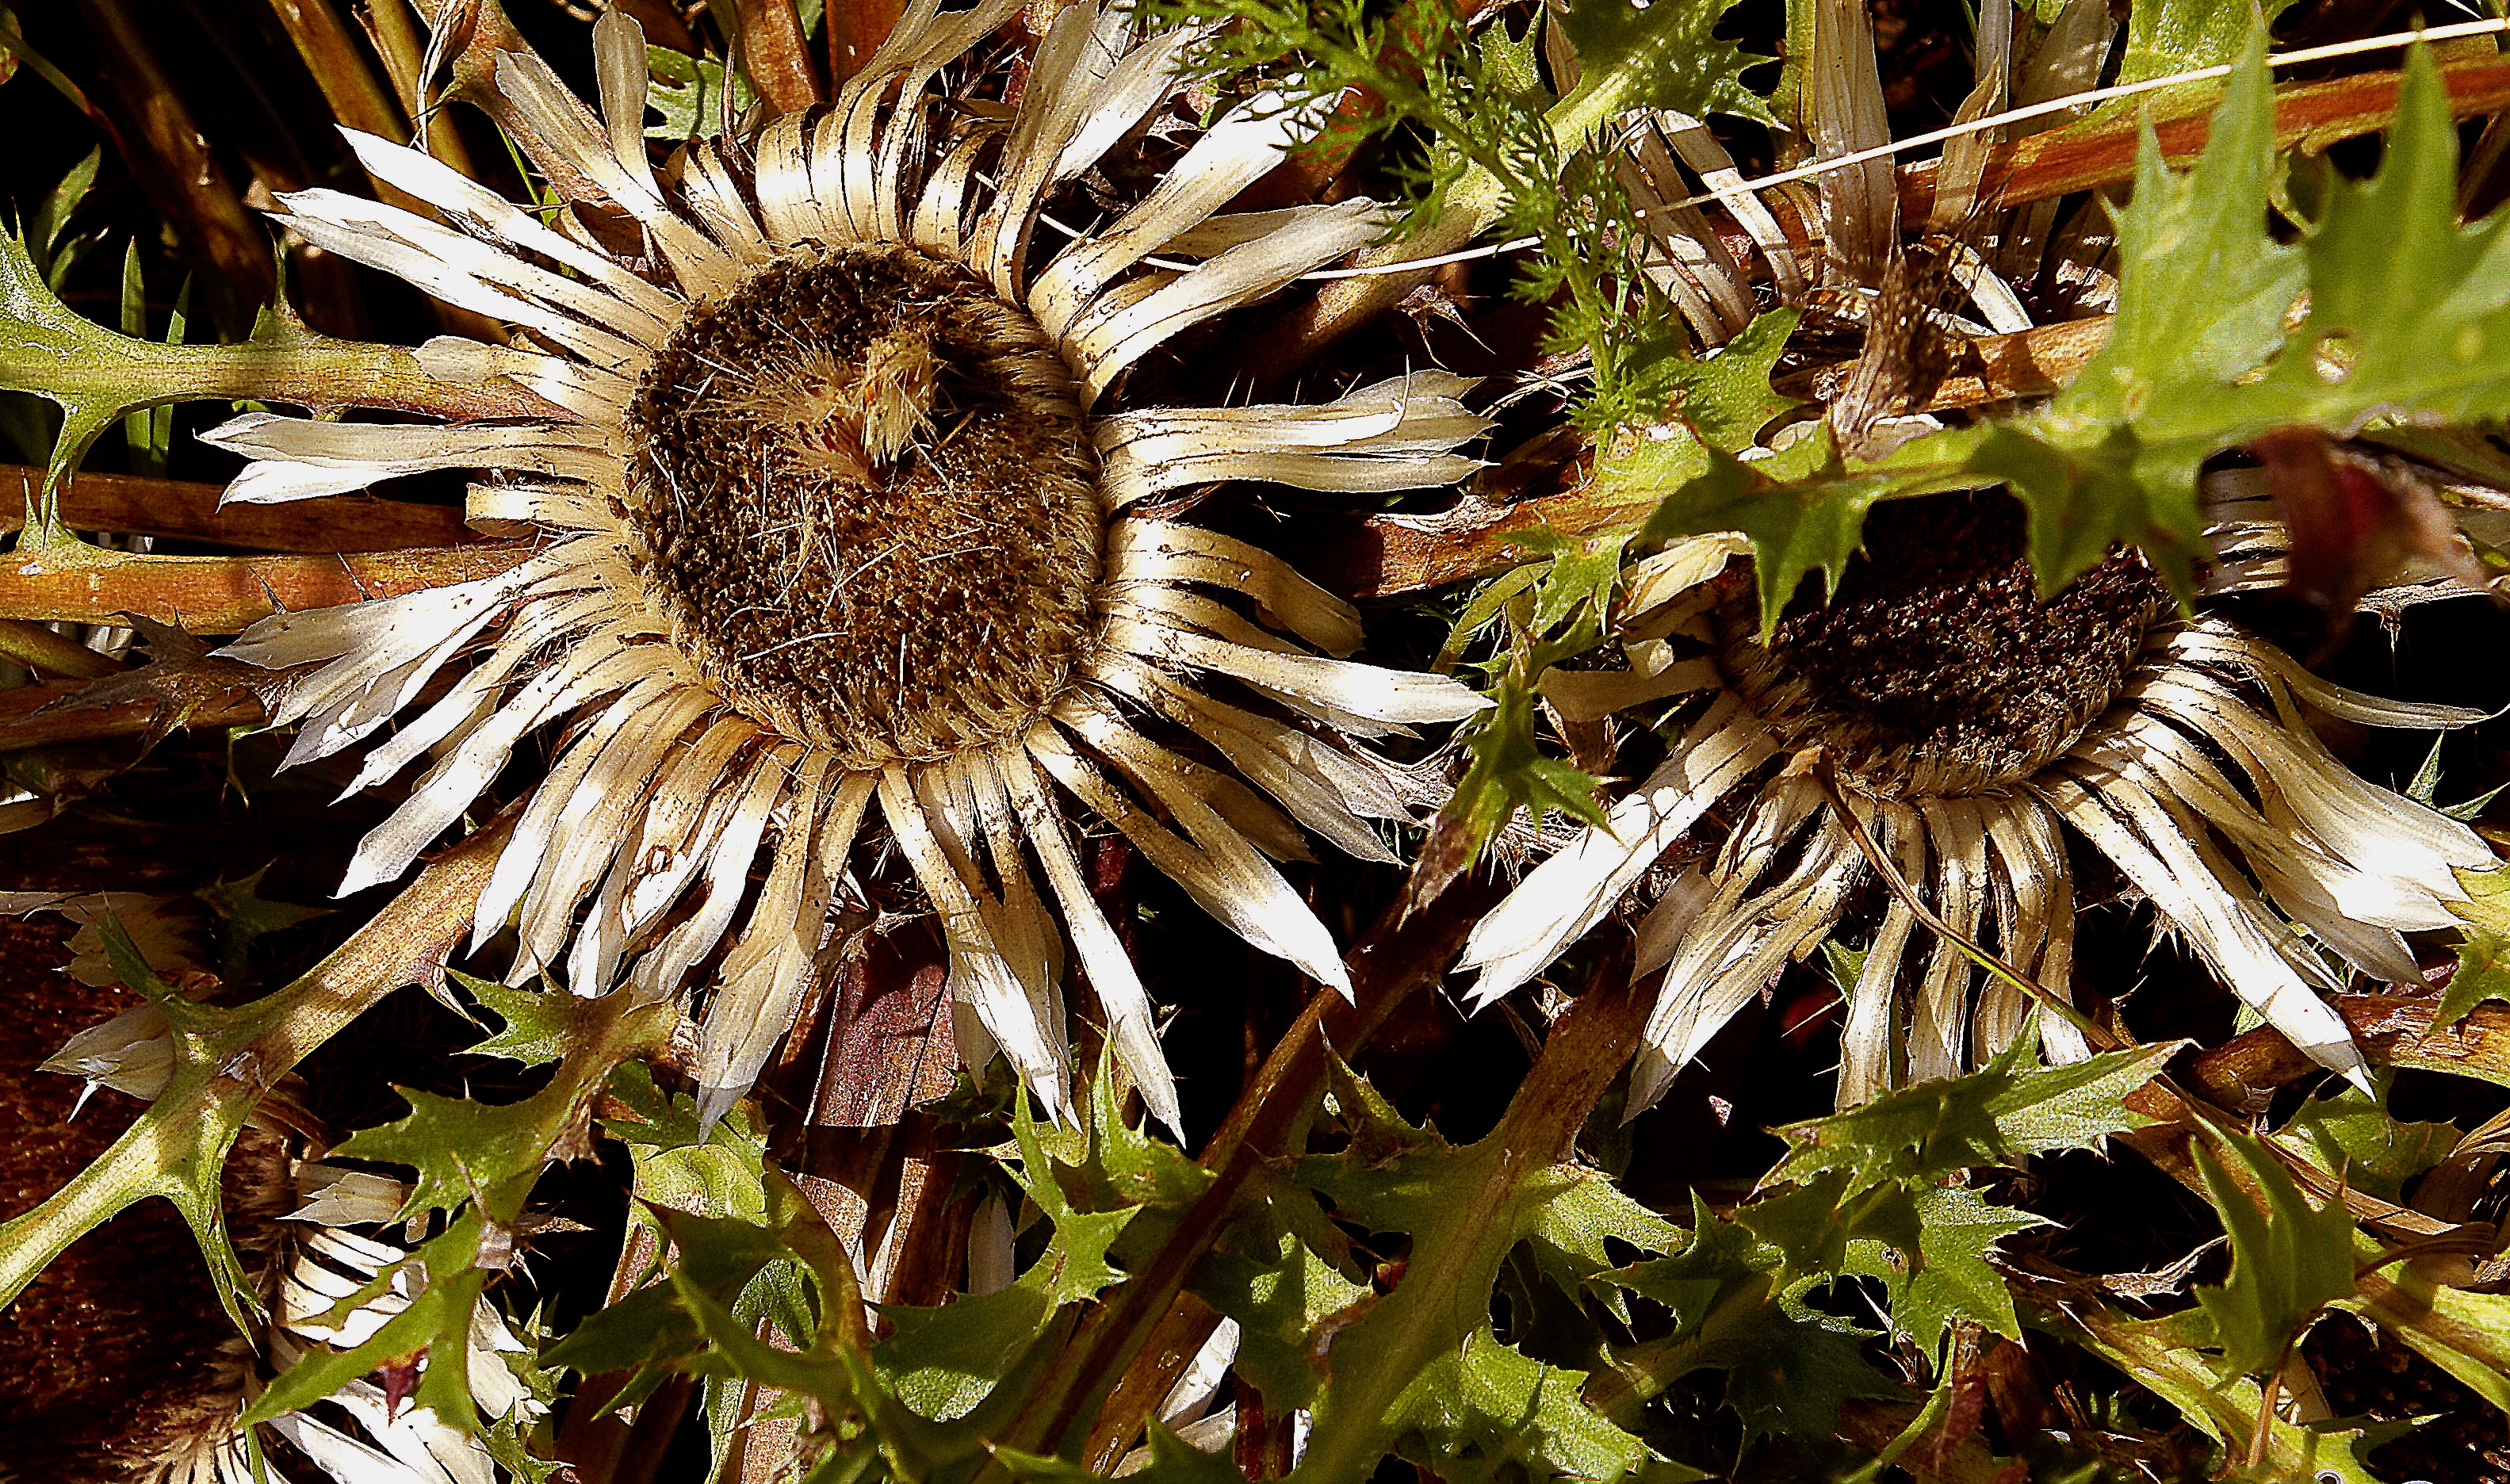
nature, plant, meadow, flower, summer, food, green, produce, brown, botany, blooming, garden, closeup, flora, plants, wildflower, sunny, beige, asteraceae, thistle, flowering, sharpness, macro photography, the interior of the, clarity, flowering plant, the petals, daisy family, the stems, sunflower seed, stemless carline thistle, land plant, arecales